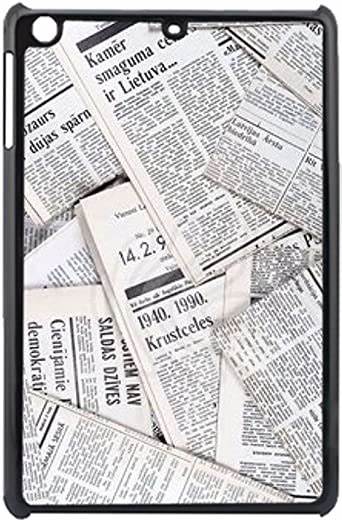
Waste category: paper